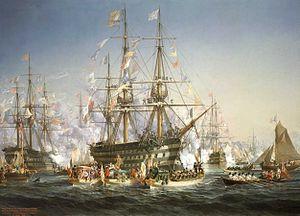
Cherbourg-Octeville est une ancienne commune française du département de la Manche. Résultant de la fusion des communes de Cherbourg et d'Octeville le 1ᵉʳ mars 2000, elle devient commune déléguée de Cherbourg-en-Cotentin, commune nouvelle créée le 1ᵉʳ janvier 2016 et issue de la fusion de Cherbourg-Octeville, Équeurdreville-Hainneville, La Glacerie, Querqueville et Tourlaville.
Cherbourg-en-Cotentin est une ville située dans le département de la Manche en région Normandie, au nord de la péninsule du Cotentin. Elle est peuplée de 79 200 habitants. C'est une ville portuaire possédant la plus grande rade artificielle d'Europe et la seconde au monde. C'est également, avec les villes d'Avranches et de Coutances, une des trois sous-préfectures du département de la Manche et également la préfecture maritime de la Manche et de la mer du Nord. La commune est généralement appelée Cherbourg, du nom de son principal et plus ancien pôle urbain.